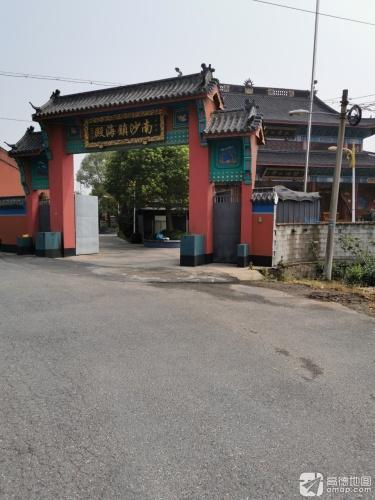
地标名称：镇海殿
所在城市：杭州市·萧山区